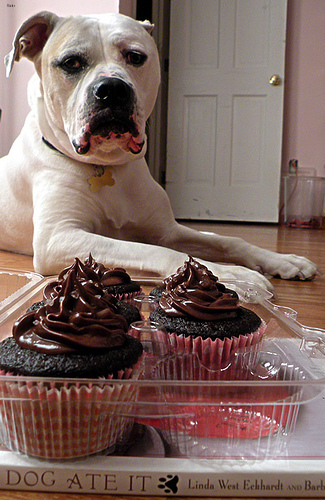
Animal: dog
Breed: american bulldog